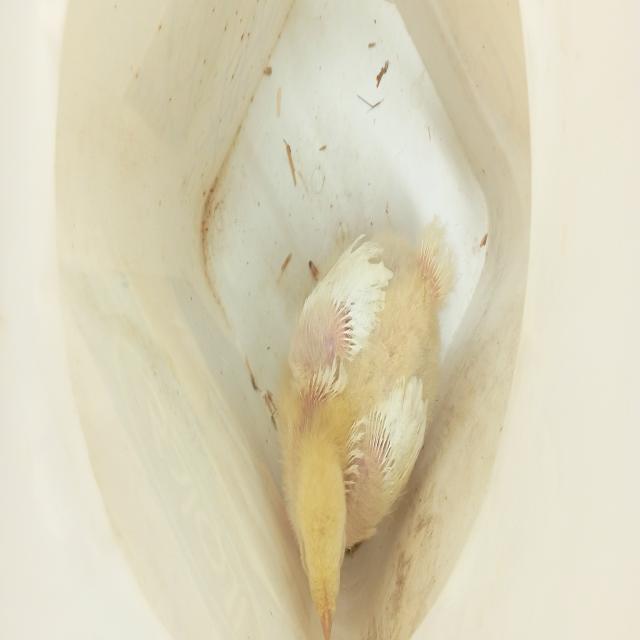
Weight: 569 g